Senshu University

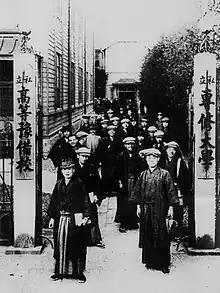
College's main-gate in 1917

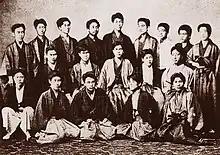
Senshu College 3rd Graduates in 1883

In the late 19th century, the Meiji government encouraged students to study abroad to gain advanced Western knowledge. With the institution, they all have studied at universities in the United States such as Columbia University (Soma), Harvard University (Megata), Yale University (Soma, Taziri) and Rutgers University (Komai). In 1875, they founded the Japan Law Company in the United States and envisioned the establishment of a new educational institute. In 1879, they received support from Yukichi Fukuzawa and they established the Night Law School in Fukuzawa's Keio-Gijuku. In 1880, the Night Law School became independent of Keio-Gijuku and merged with two private schools to form Senshu College, which was established as an Anglo-American law school and economics school. At that time, there were only a few schools that could teach specialised law, and the University of Tokyo taught law in English and the taught law in French. Meanwhile, Senshu was the first college where Japanese teachers taught specialised subjects in the Japanese language, and it was also the first college to establish a school of economics in Japan.